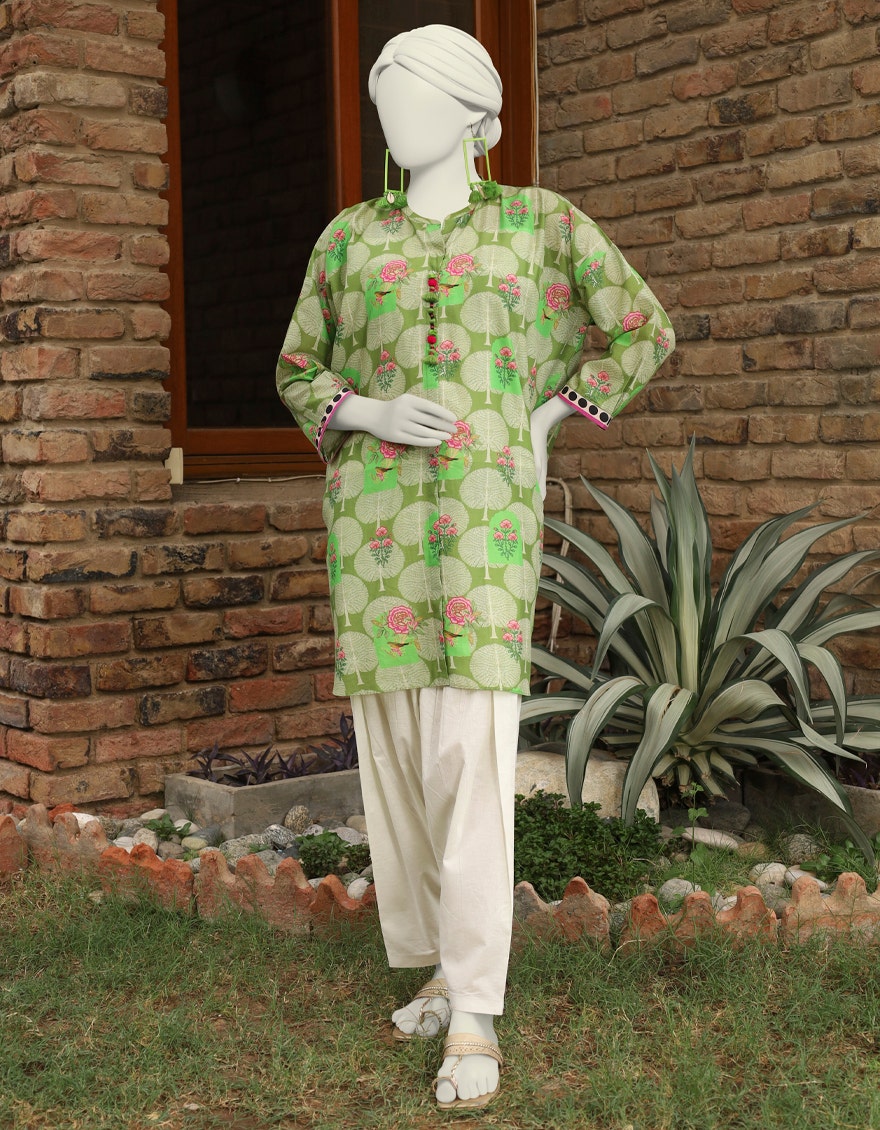
green multi print cotton tunic